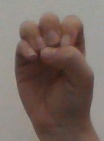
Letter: ha